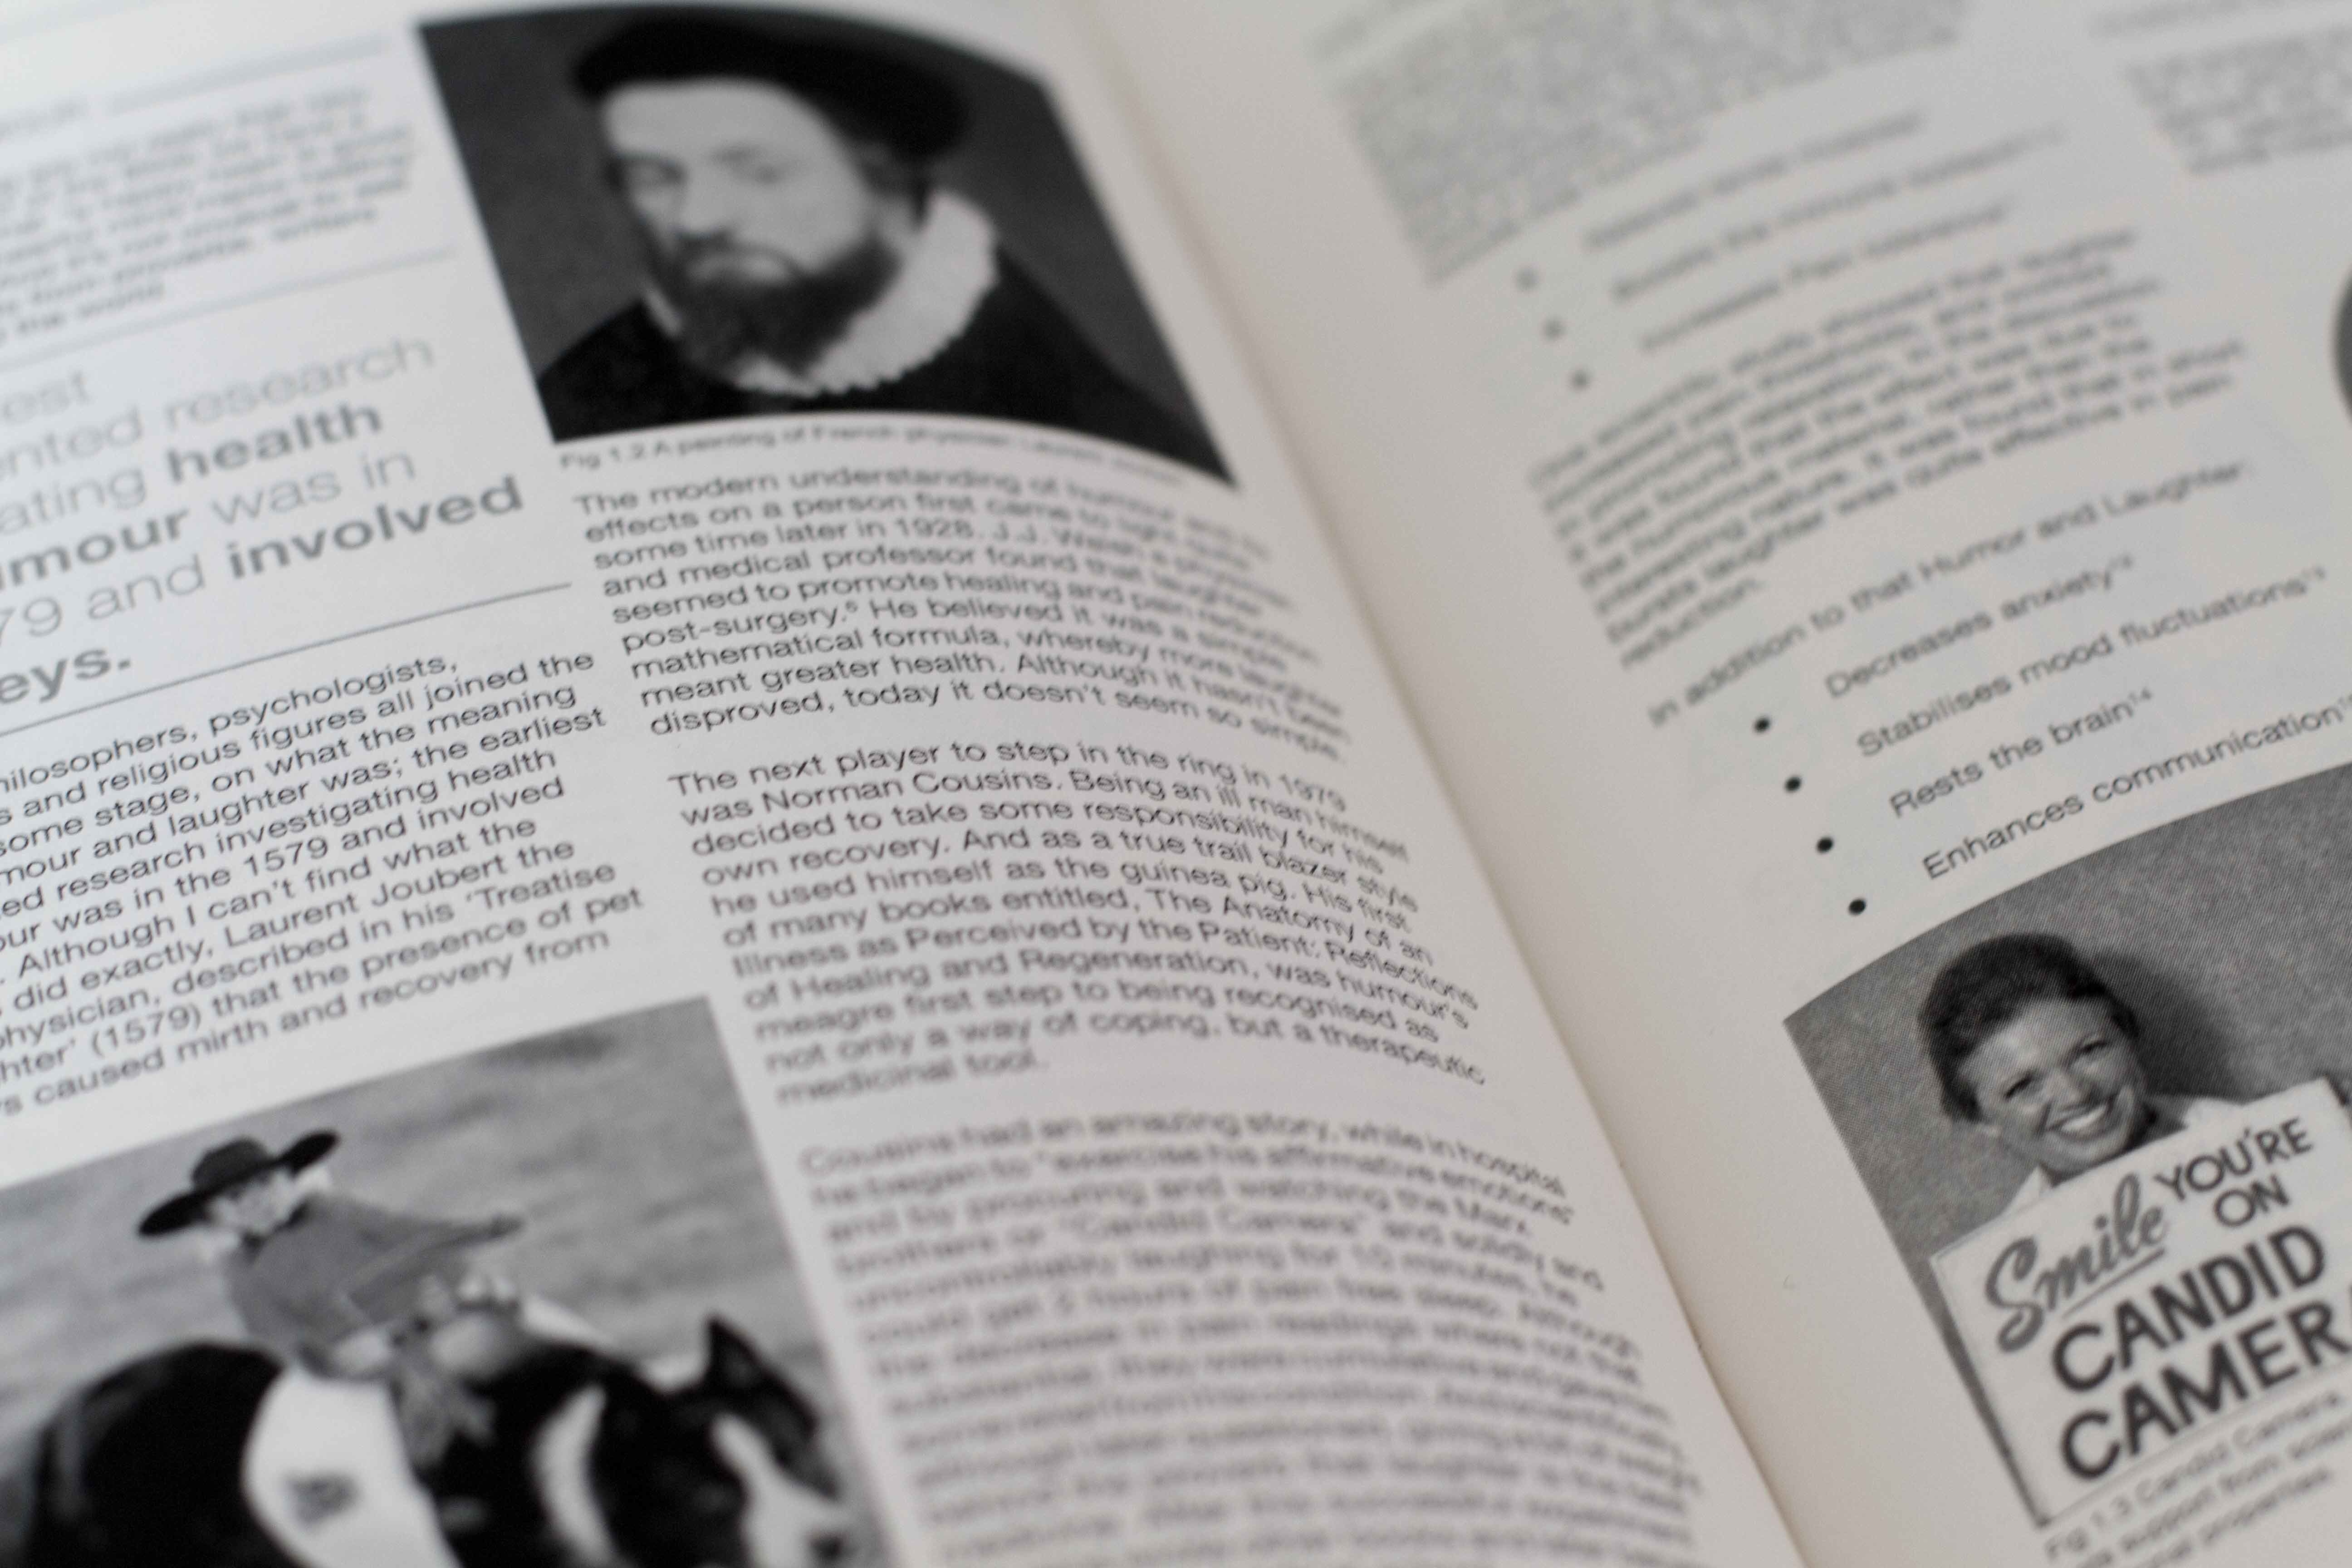
newspaper, magazine, brand, design, text, document